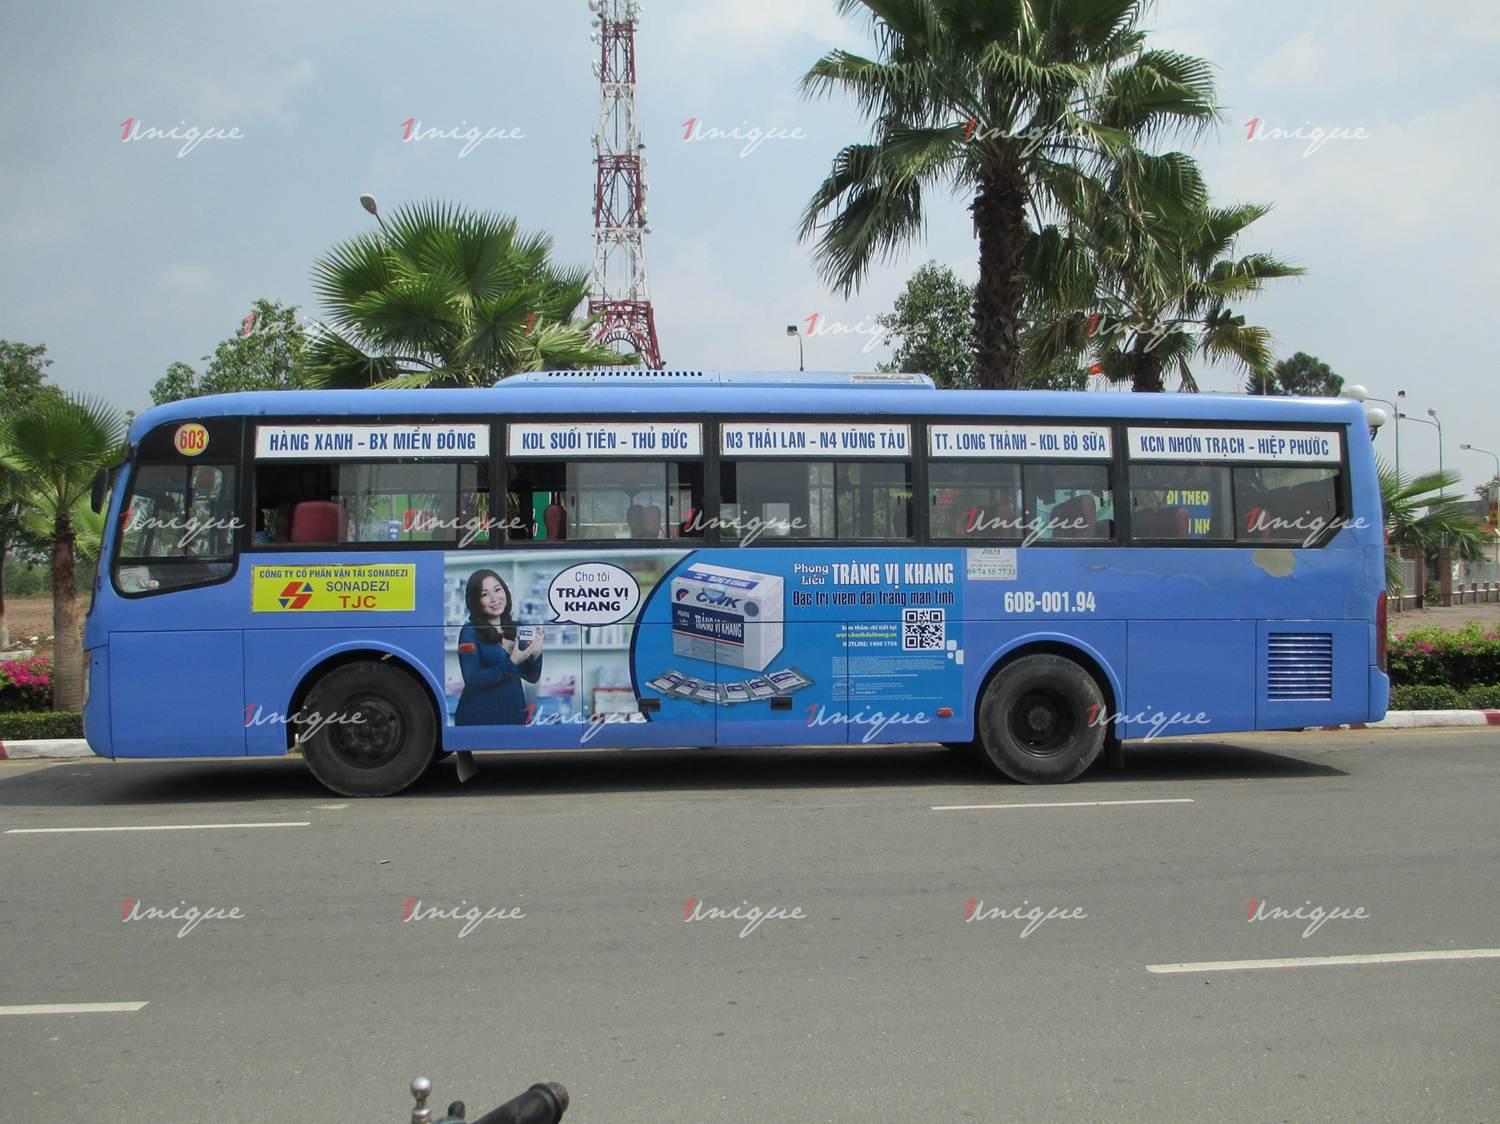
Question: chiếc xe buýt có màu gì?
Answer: chiếc xe buýt có màu xanh dương